Texas Ranger Division

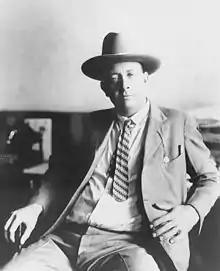
Frank Hamer, known in popular culture for tracking down and killing Bonnie and Clyde.

Frank Hamer, the longtime Ranger Sergeant, left the Rangers in 1932. In 1934, at the request of Col. Lee Simmons, head of the Texas prison system, Hamer was asked to use his skills to track down Bonnie Parker and Clyde Barrow, whose Barrow gang had engineered a successful breakout of associates imprisoned at the Eastham Prison Farm in Houston County. Prisoner and Barrow friend Joe Palmer had killed a guard while escaping, and the Barrow gang was responsible for many murders, robberies, and car thefts in Texas alone. Nine law enforcement officers had already died in confrontations with the gang.